Secret World (film)

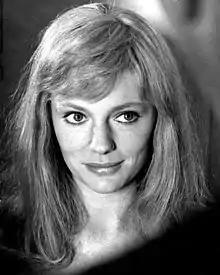
Jacqueline Bisset in "Secret World"

Secret World is a 1969 French drama film starring Jacqueline Bisset. It was directed by Robert Freeman.